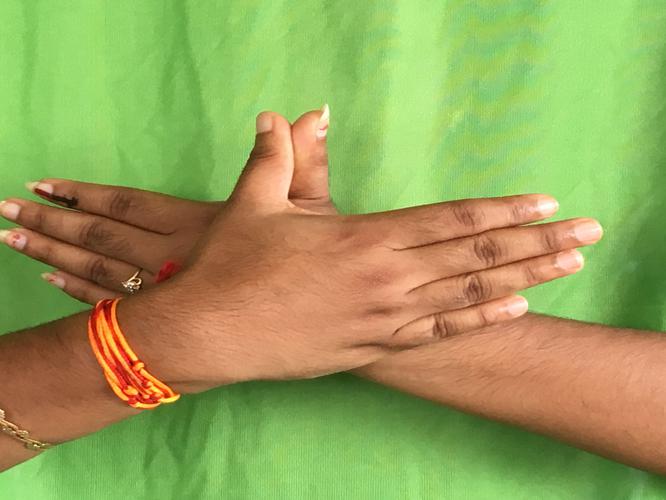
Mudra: Garuda
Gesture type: double_hand